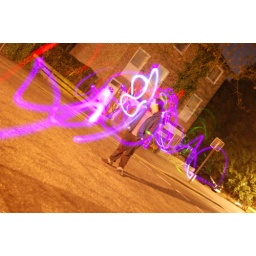
on top of forest hill freezing but managed to get some great light graffiti shots in